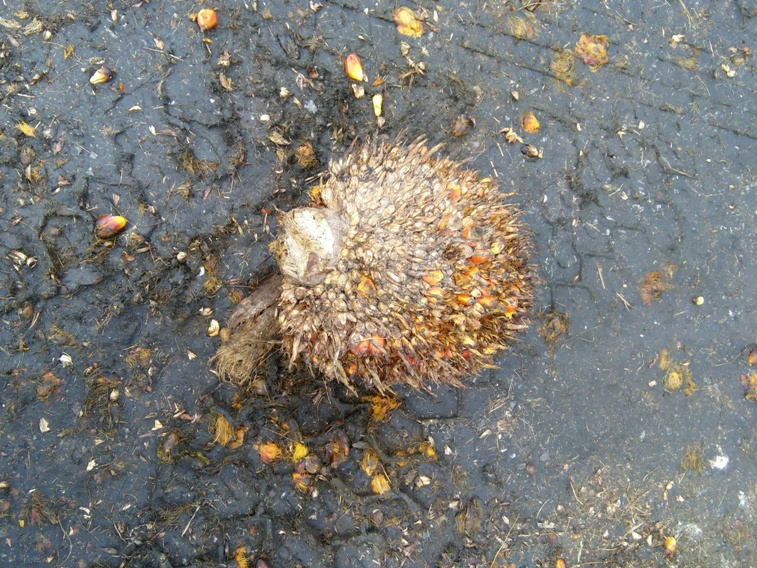
Ripeness: Overripe